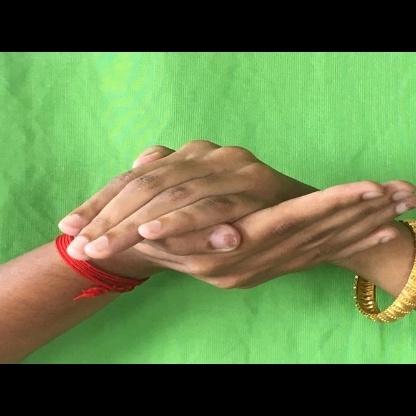
Mudra: Samputa